Bulletproof vest

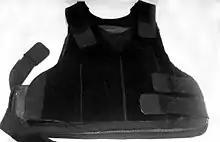
Bullet-resistant police vest for women with breast shaping in size S – Protection class SK 1 and Level IIIA – Police in Bavaria

As vest manufacturers and the specifying authorities worked with these standards, the UK and US Standards teams began a collaboration on test methods. A number of issues with the first versions of the tests needed to be addressed. The use of commercial knives with inconsistent sharpness and tip shape created problems with test consistency. As a result, two new "engineered blades" were designed that could be manufactured to have reproducible penetrating behavior. The tissue simulants, Roma clay and gelatin, were either unrepresentative of tissue or not practical for the test operators. A composite-foam and hard-rubber test backing was developed as an alternative to address these issues. The drop test method was selected as the baseline for the updated standard over the air cannon option. The drop mass was reduced from the "ice pick test" and a wrist-like soft linkage was engineered into the penetrator-sabot to create a more realistic test impact. These closely related standards were first issued in 2003 as HOSDB 2003 and NIJ 0015. (The Police Scientific Development Branch (PSDB) was renamed the Home Office Scientific Development Branch in 2004.)